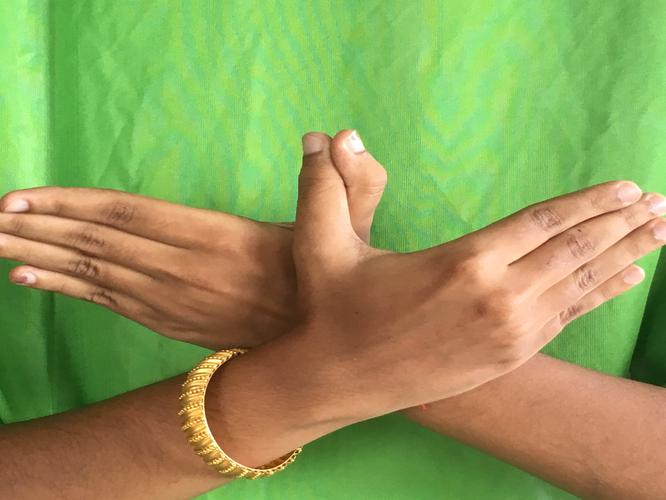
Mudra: Garuda
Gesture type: double_hand